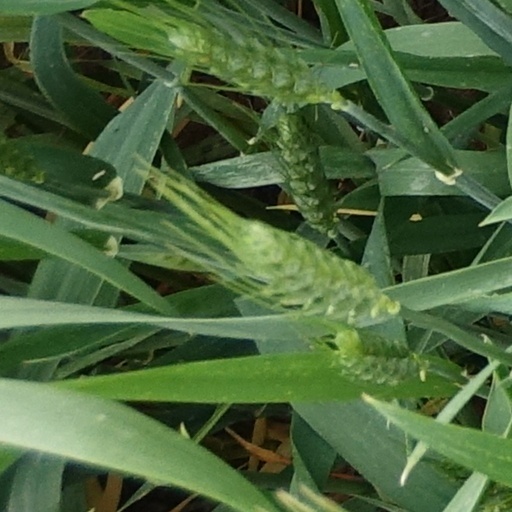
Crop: wheat